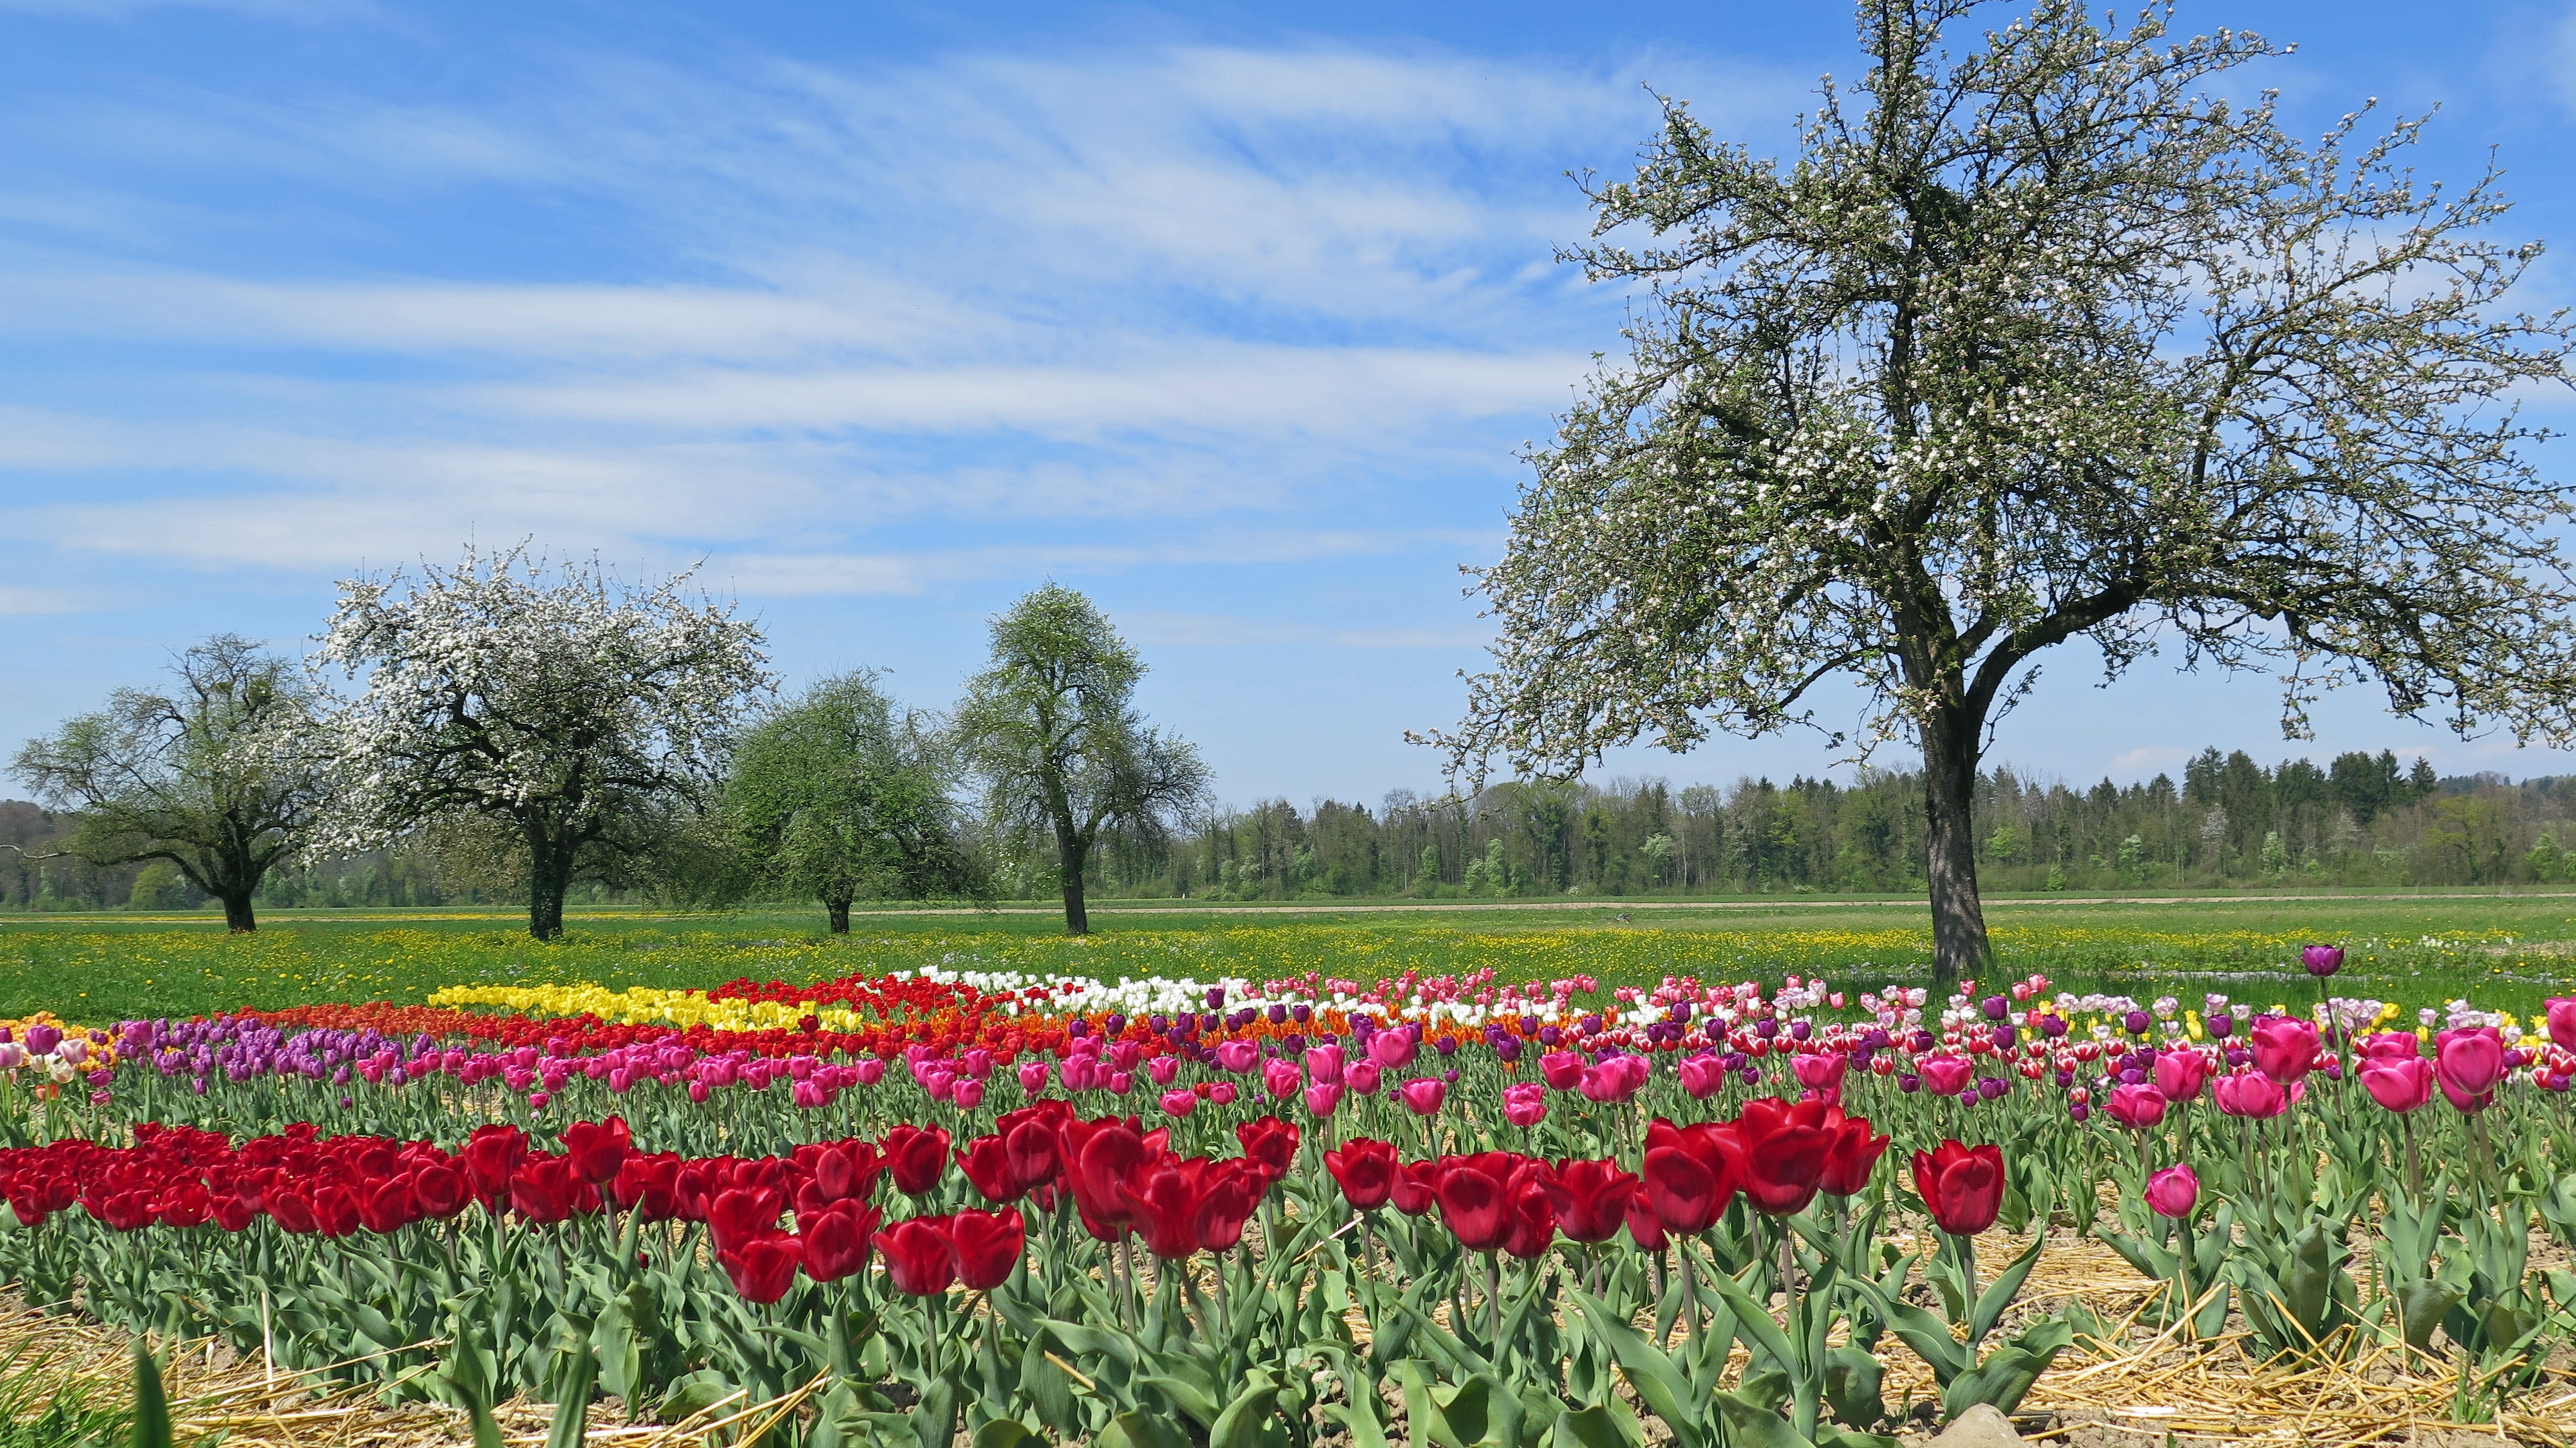
plant, sky, field, lawn, meadow, prairie, flower, bloom, floral, tulip, spring, botany, colorful, flowers, flower bed, trees, tulips, rural area, flowering plant, spring meadow, spring colors, tulip field, tulip bed, land plant